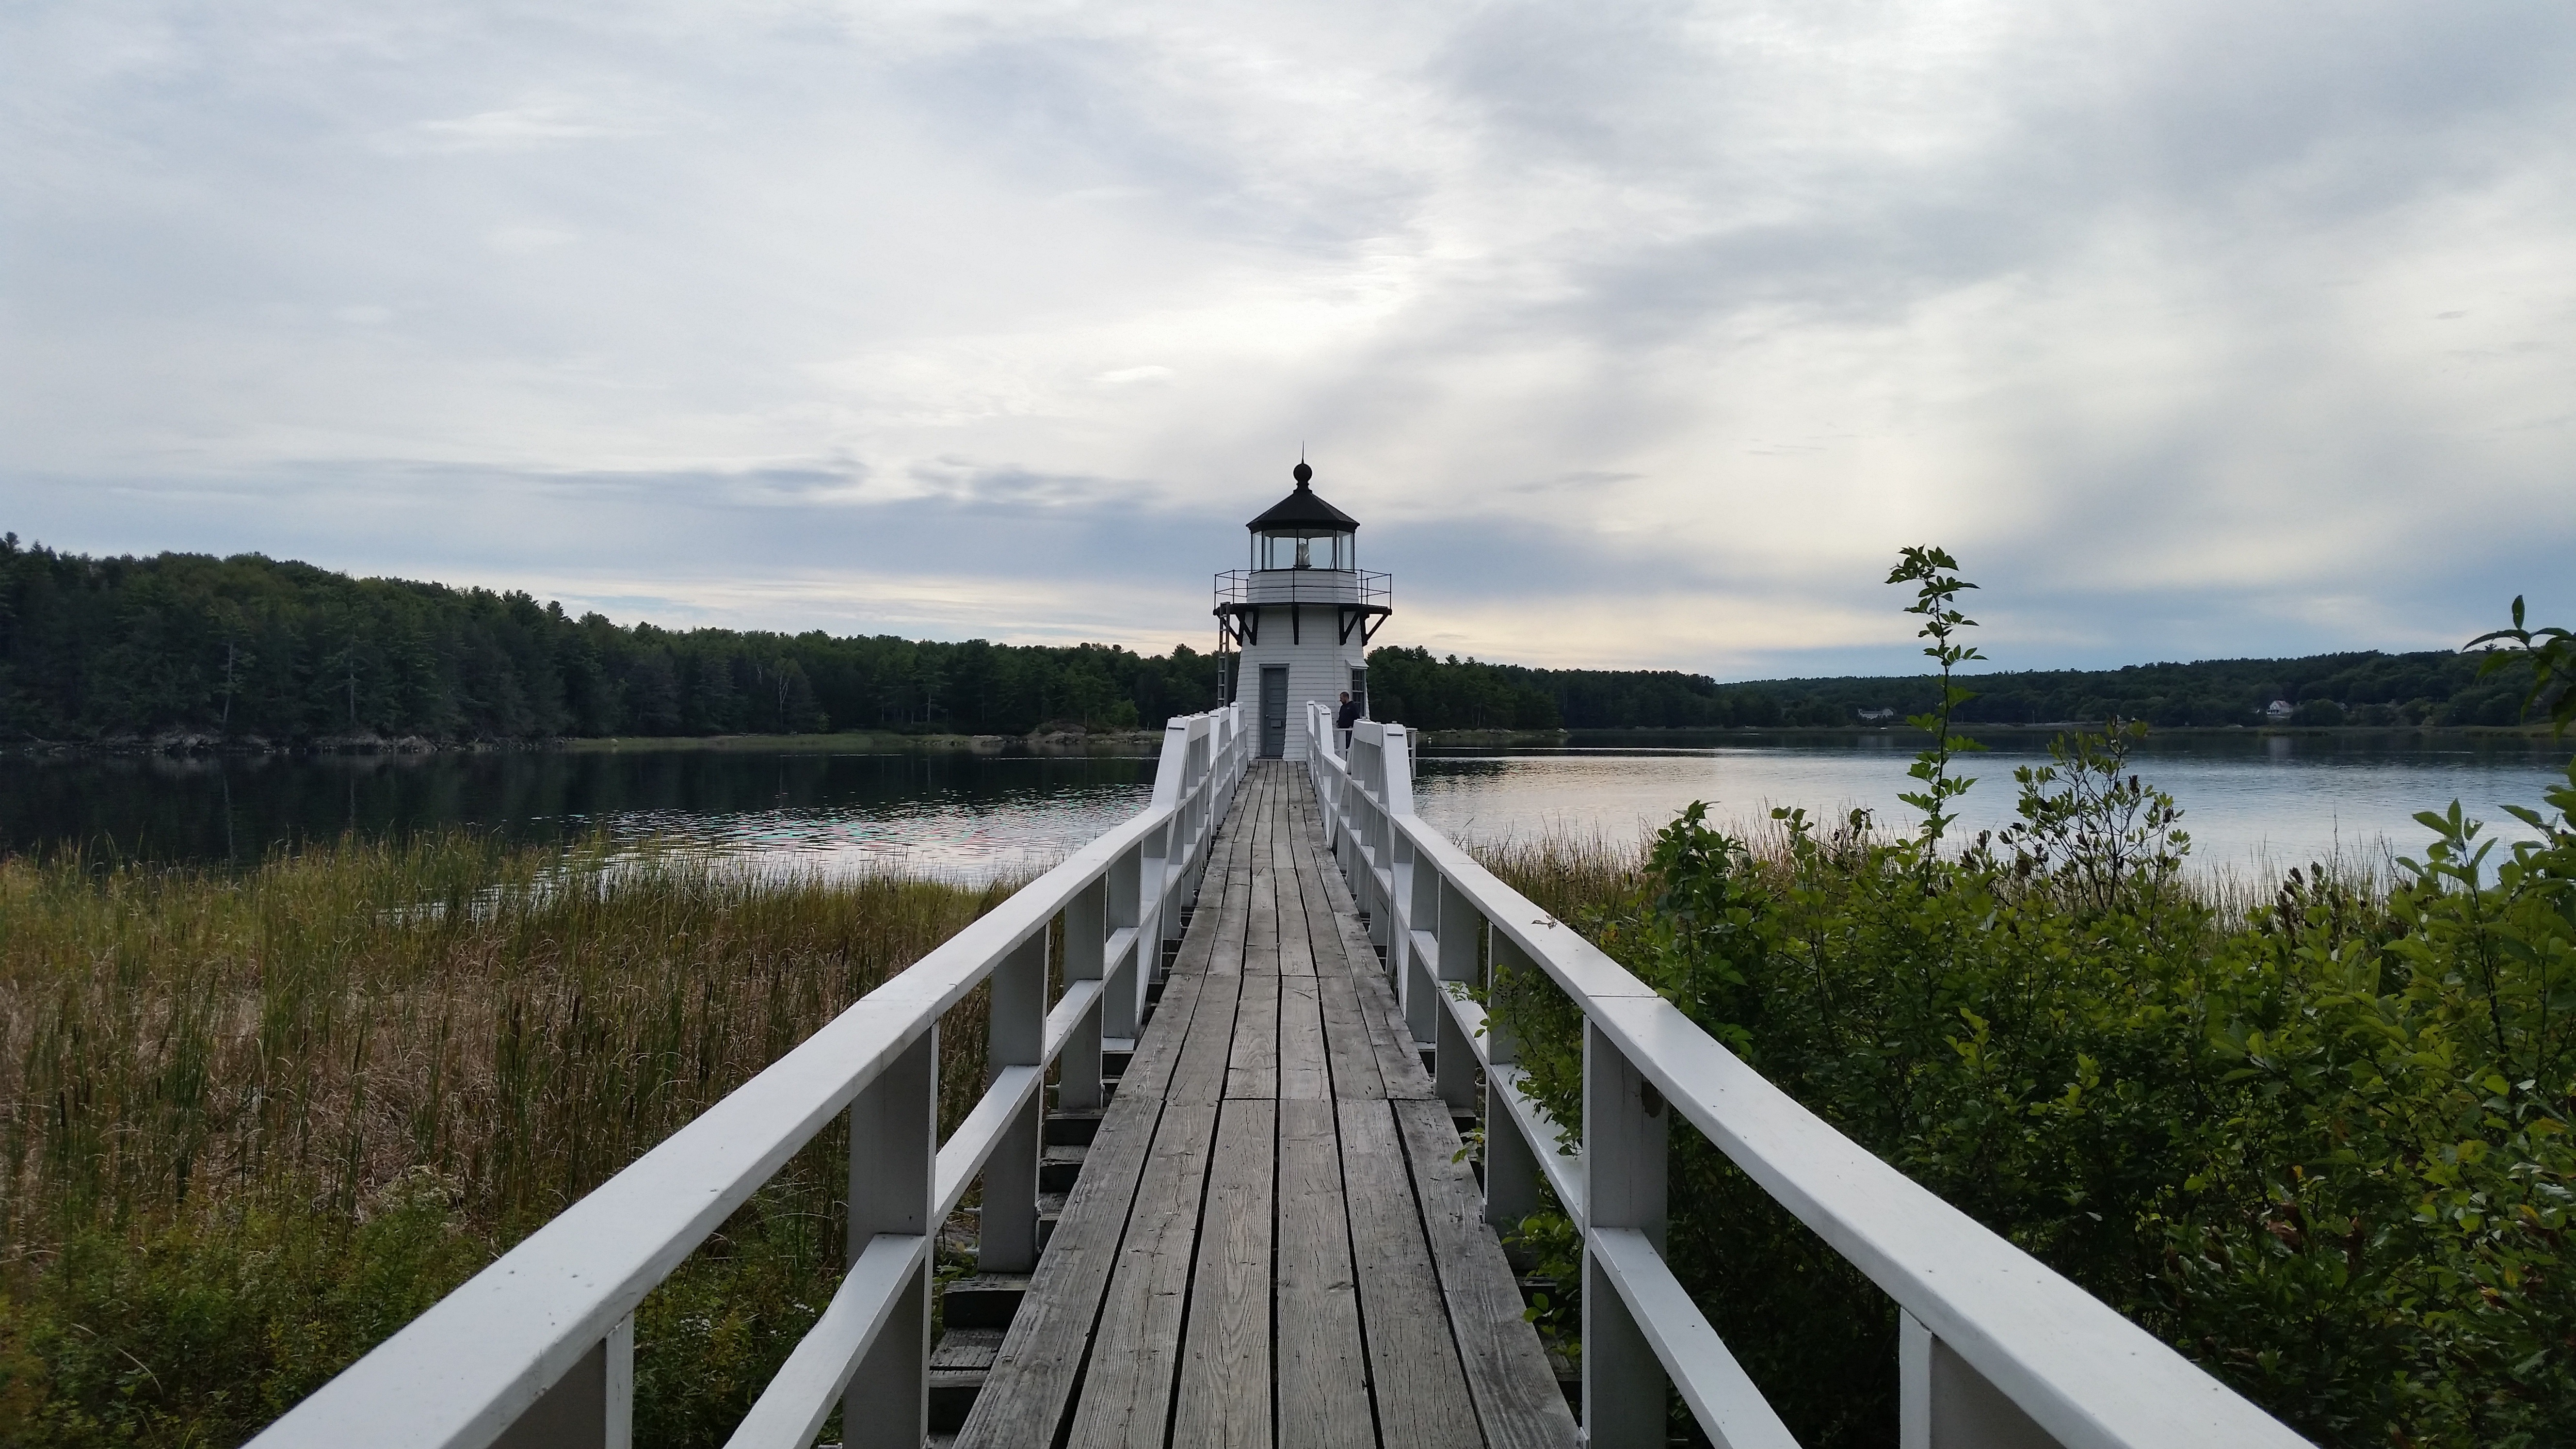
beach, landscape, sea, coast, water, nature, outdoor, ocean, horizon, light, lighthouse, bridge, shore, lake, view, building, river, walkway, vacation, travel, coastline, transport, reflection, tower, tranquil, scenic, scenery, serene, landmark, harbor, reservoir, tourism, waterway, light house, nautical, marine, navigation, maine, nonbuilding structure